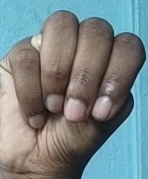
ASL sign: M